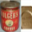
Label: can